Adelson e Salvini

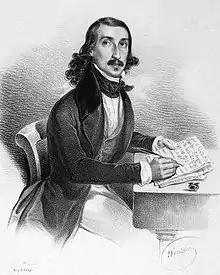
Giacinto Marras

Lord Adelson, who is traveling, hosts in his castle his orphan girlfriend, Nelly, and his friend Salvini, an Italian painter who is secretly in love with her and is secretly loved by Fanny, a young Irishwoman to whom he gives painting lessons. Colonel Struley, Nelly's uncle, who was proscribed with his family several years ago by Adelson's father, has had Geronio engaged as a servant at the castle to try a second time to kidnap his niece in order to take revenge on the Adelson family.